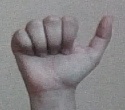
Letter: dhad